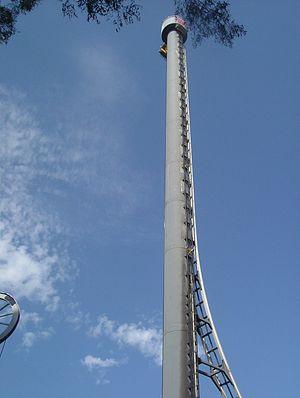
Tower of Terror , montagnes russes navette dans le parc de Dreamworld en Australie.
Tower of Terror II est un parcours de giga montagnes russes lancées navette situé à Dreamworld, sur la Gold Coast, en Australie. Ouvert depuis le 23 janvier 1997, il a été construit par Intamin. À cette date, il est nommé parcours de montagnes russes en métal le plus rapide au monde deux mois avant l'ouverture de Superman: The Escape qui le rejoint sur la première place du podium avec la même vitesse enregistrée.
Sont considérées comme giga montagnes russes les installations qui mesurent entre 300 et 399 pieds.
Dreamworld est un parc d'attractions situé à Coomera, sur la Gold Coast dans le Queensland, en Australie. Depuis 2006, le parc aquatique WhiteWater World a ouvert ses portes aux abords de Dreamworld.